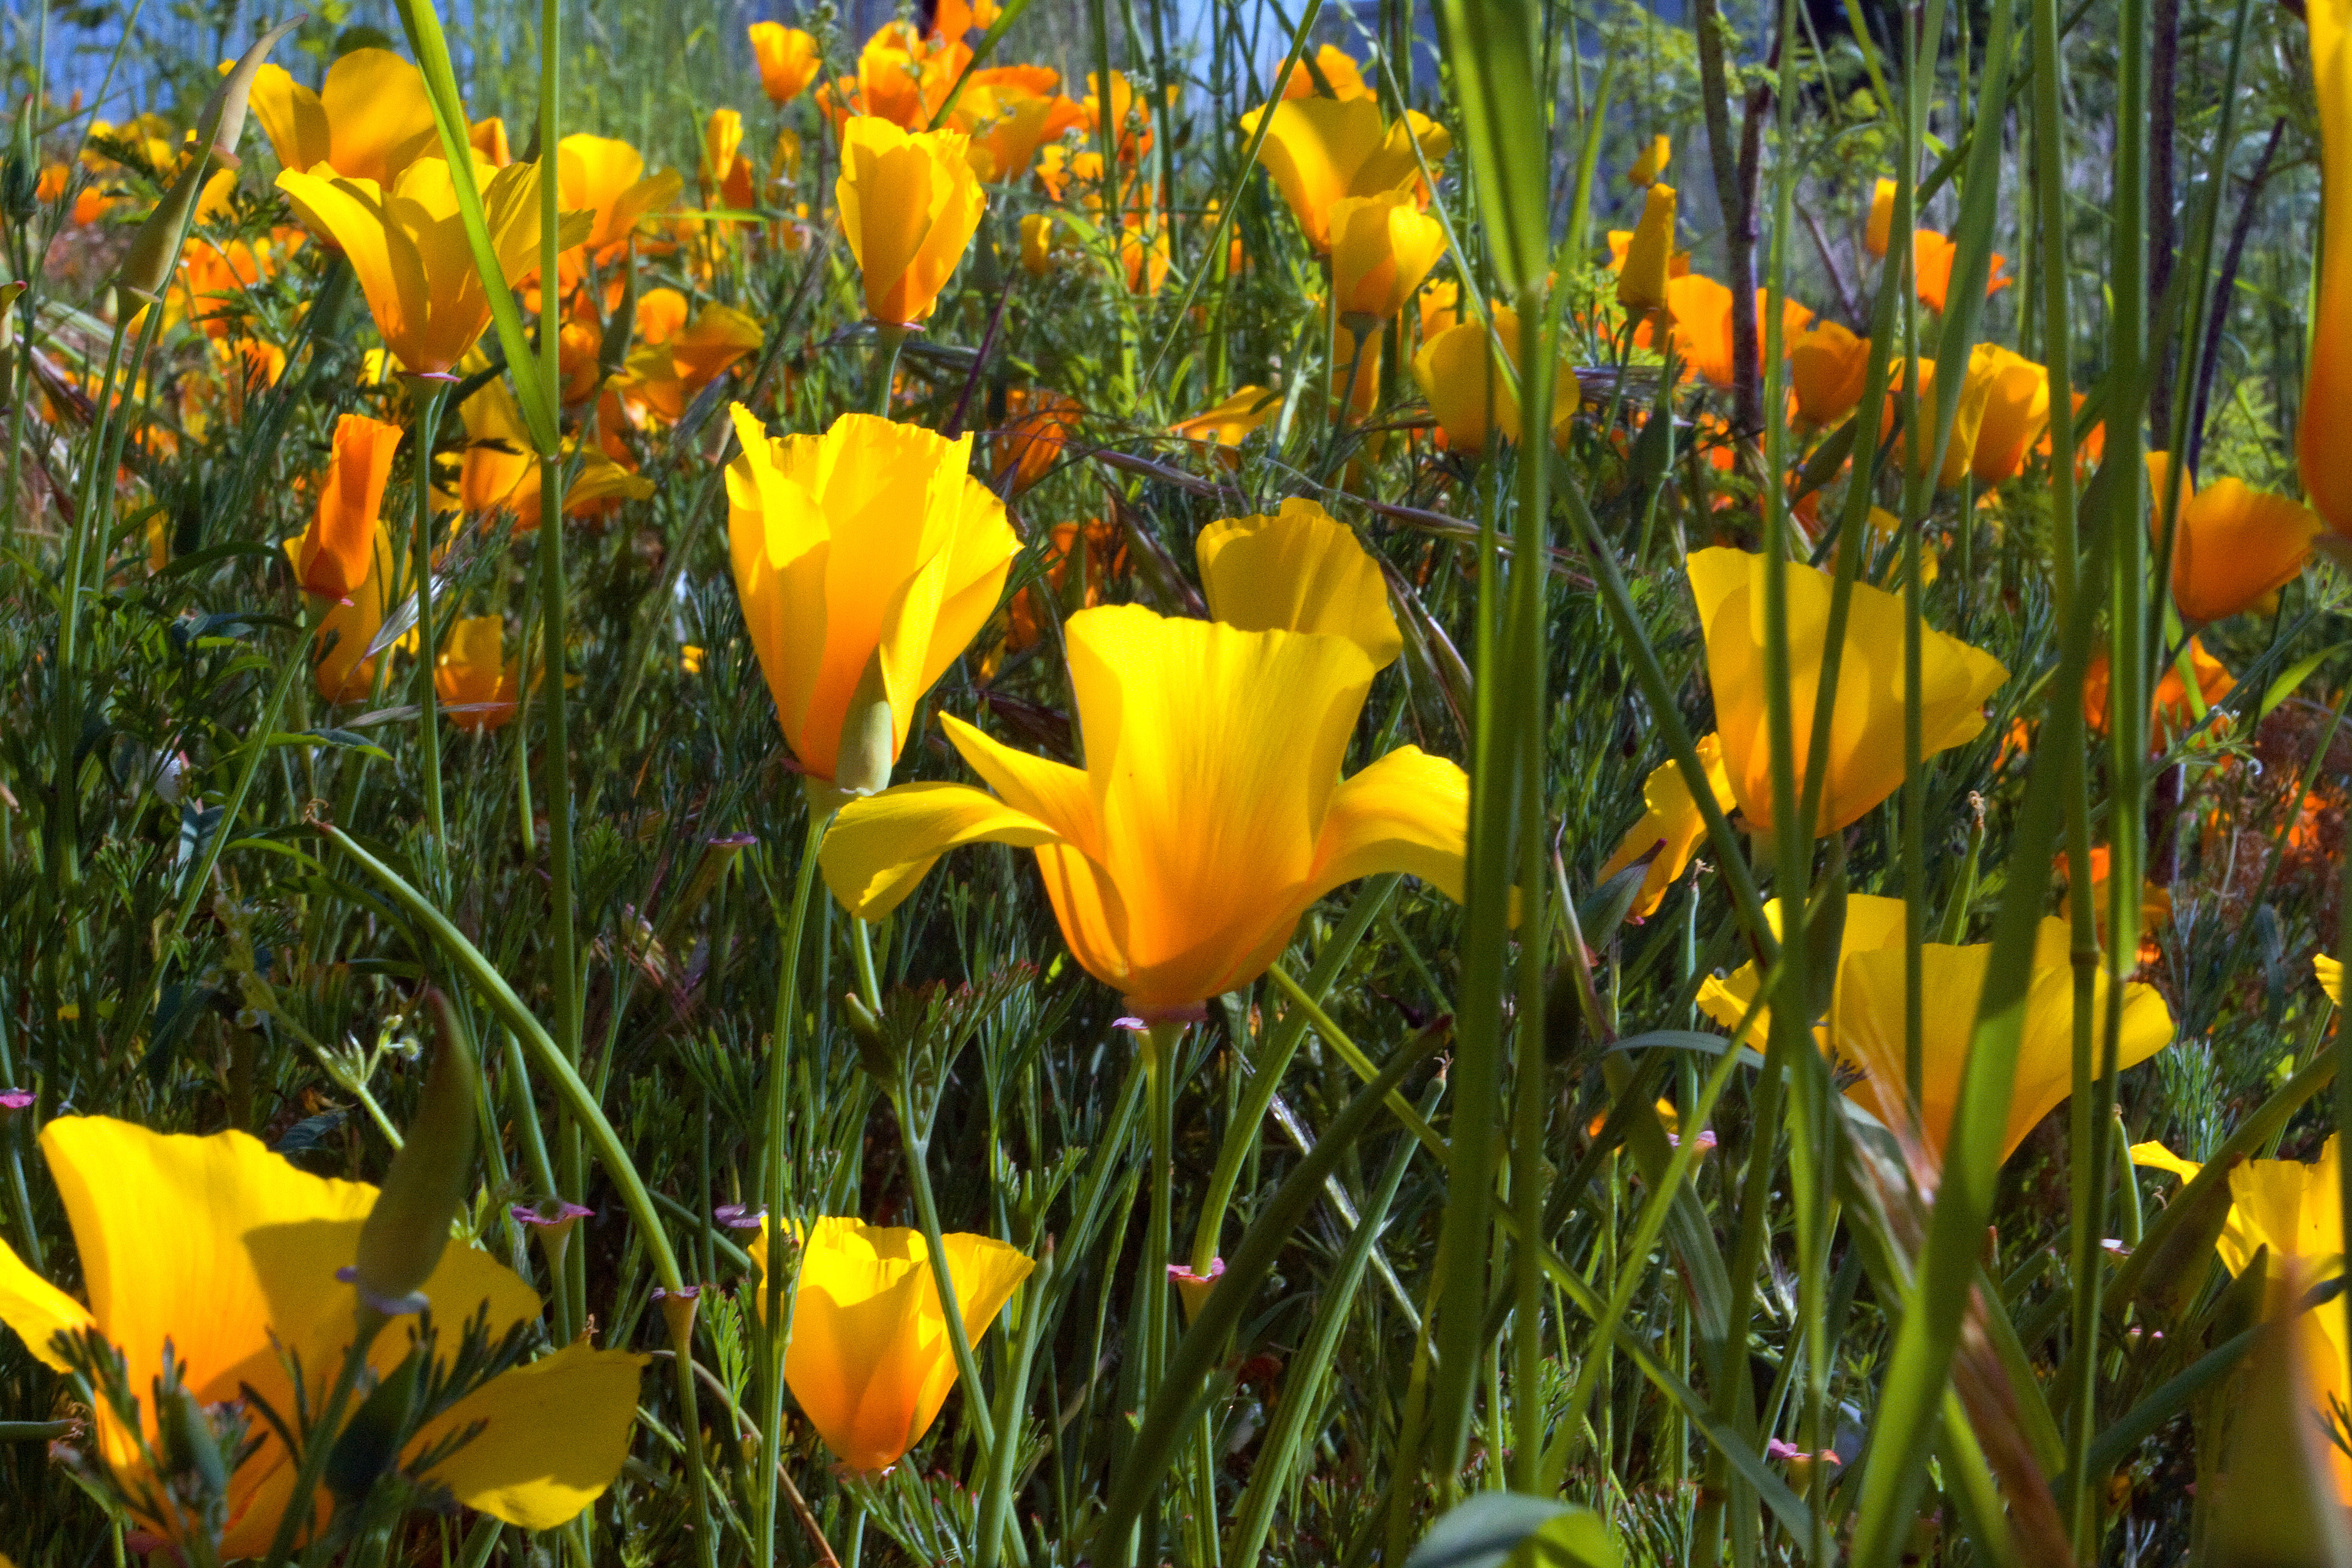
grass, plant, field, meadow, flower, canon, botany, yellow, flora, wildflower, eos, rebel, of, happy, digital, tall, poppy, shades, friday, oregon, ian, brooks, sane, xsi, hsoyf, flowering plant, land plant